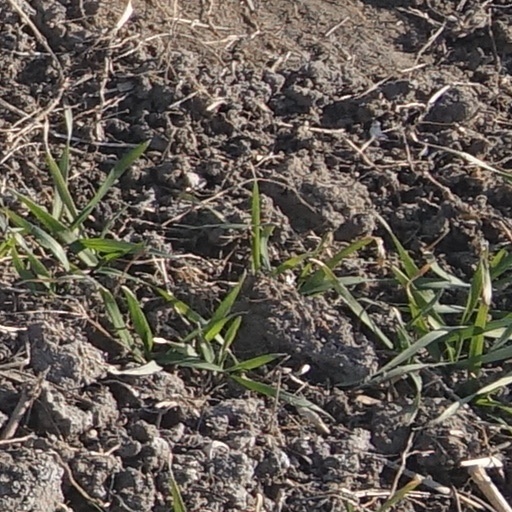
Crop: wheat